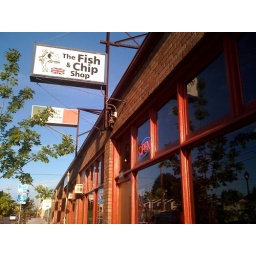
Best little fish house in town